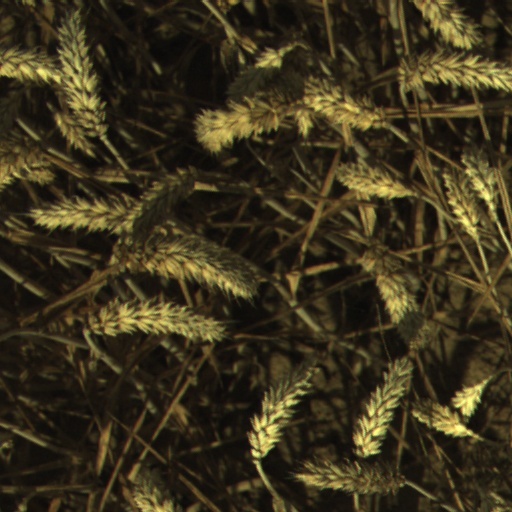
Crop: wheat